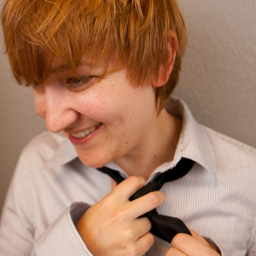
A close-up of a person putting on a tie.
A woman wearing a shirt and black tie.
A woman with red hair pulling on her own neck tie.
Young boy with black tie loosely tied
A woman is wear a shirt and tie.